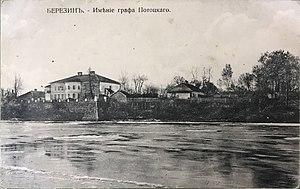
Berazino ou Berezino est une ville de la voblast de Minsk, en Biélorussie, et le centre administratif du raïon de Berazino. Sa population s'élevait à 11 832 habitants en 2016.